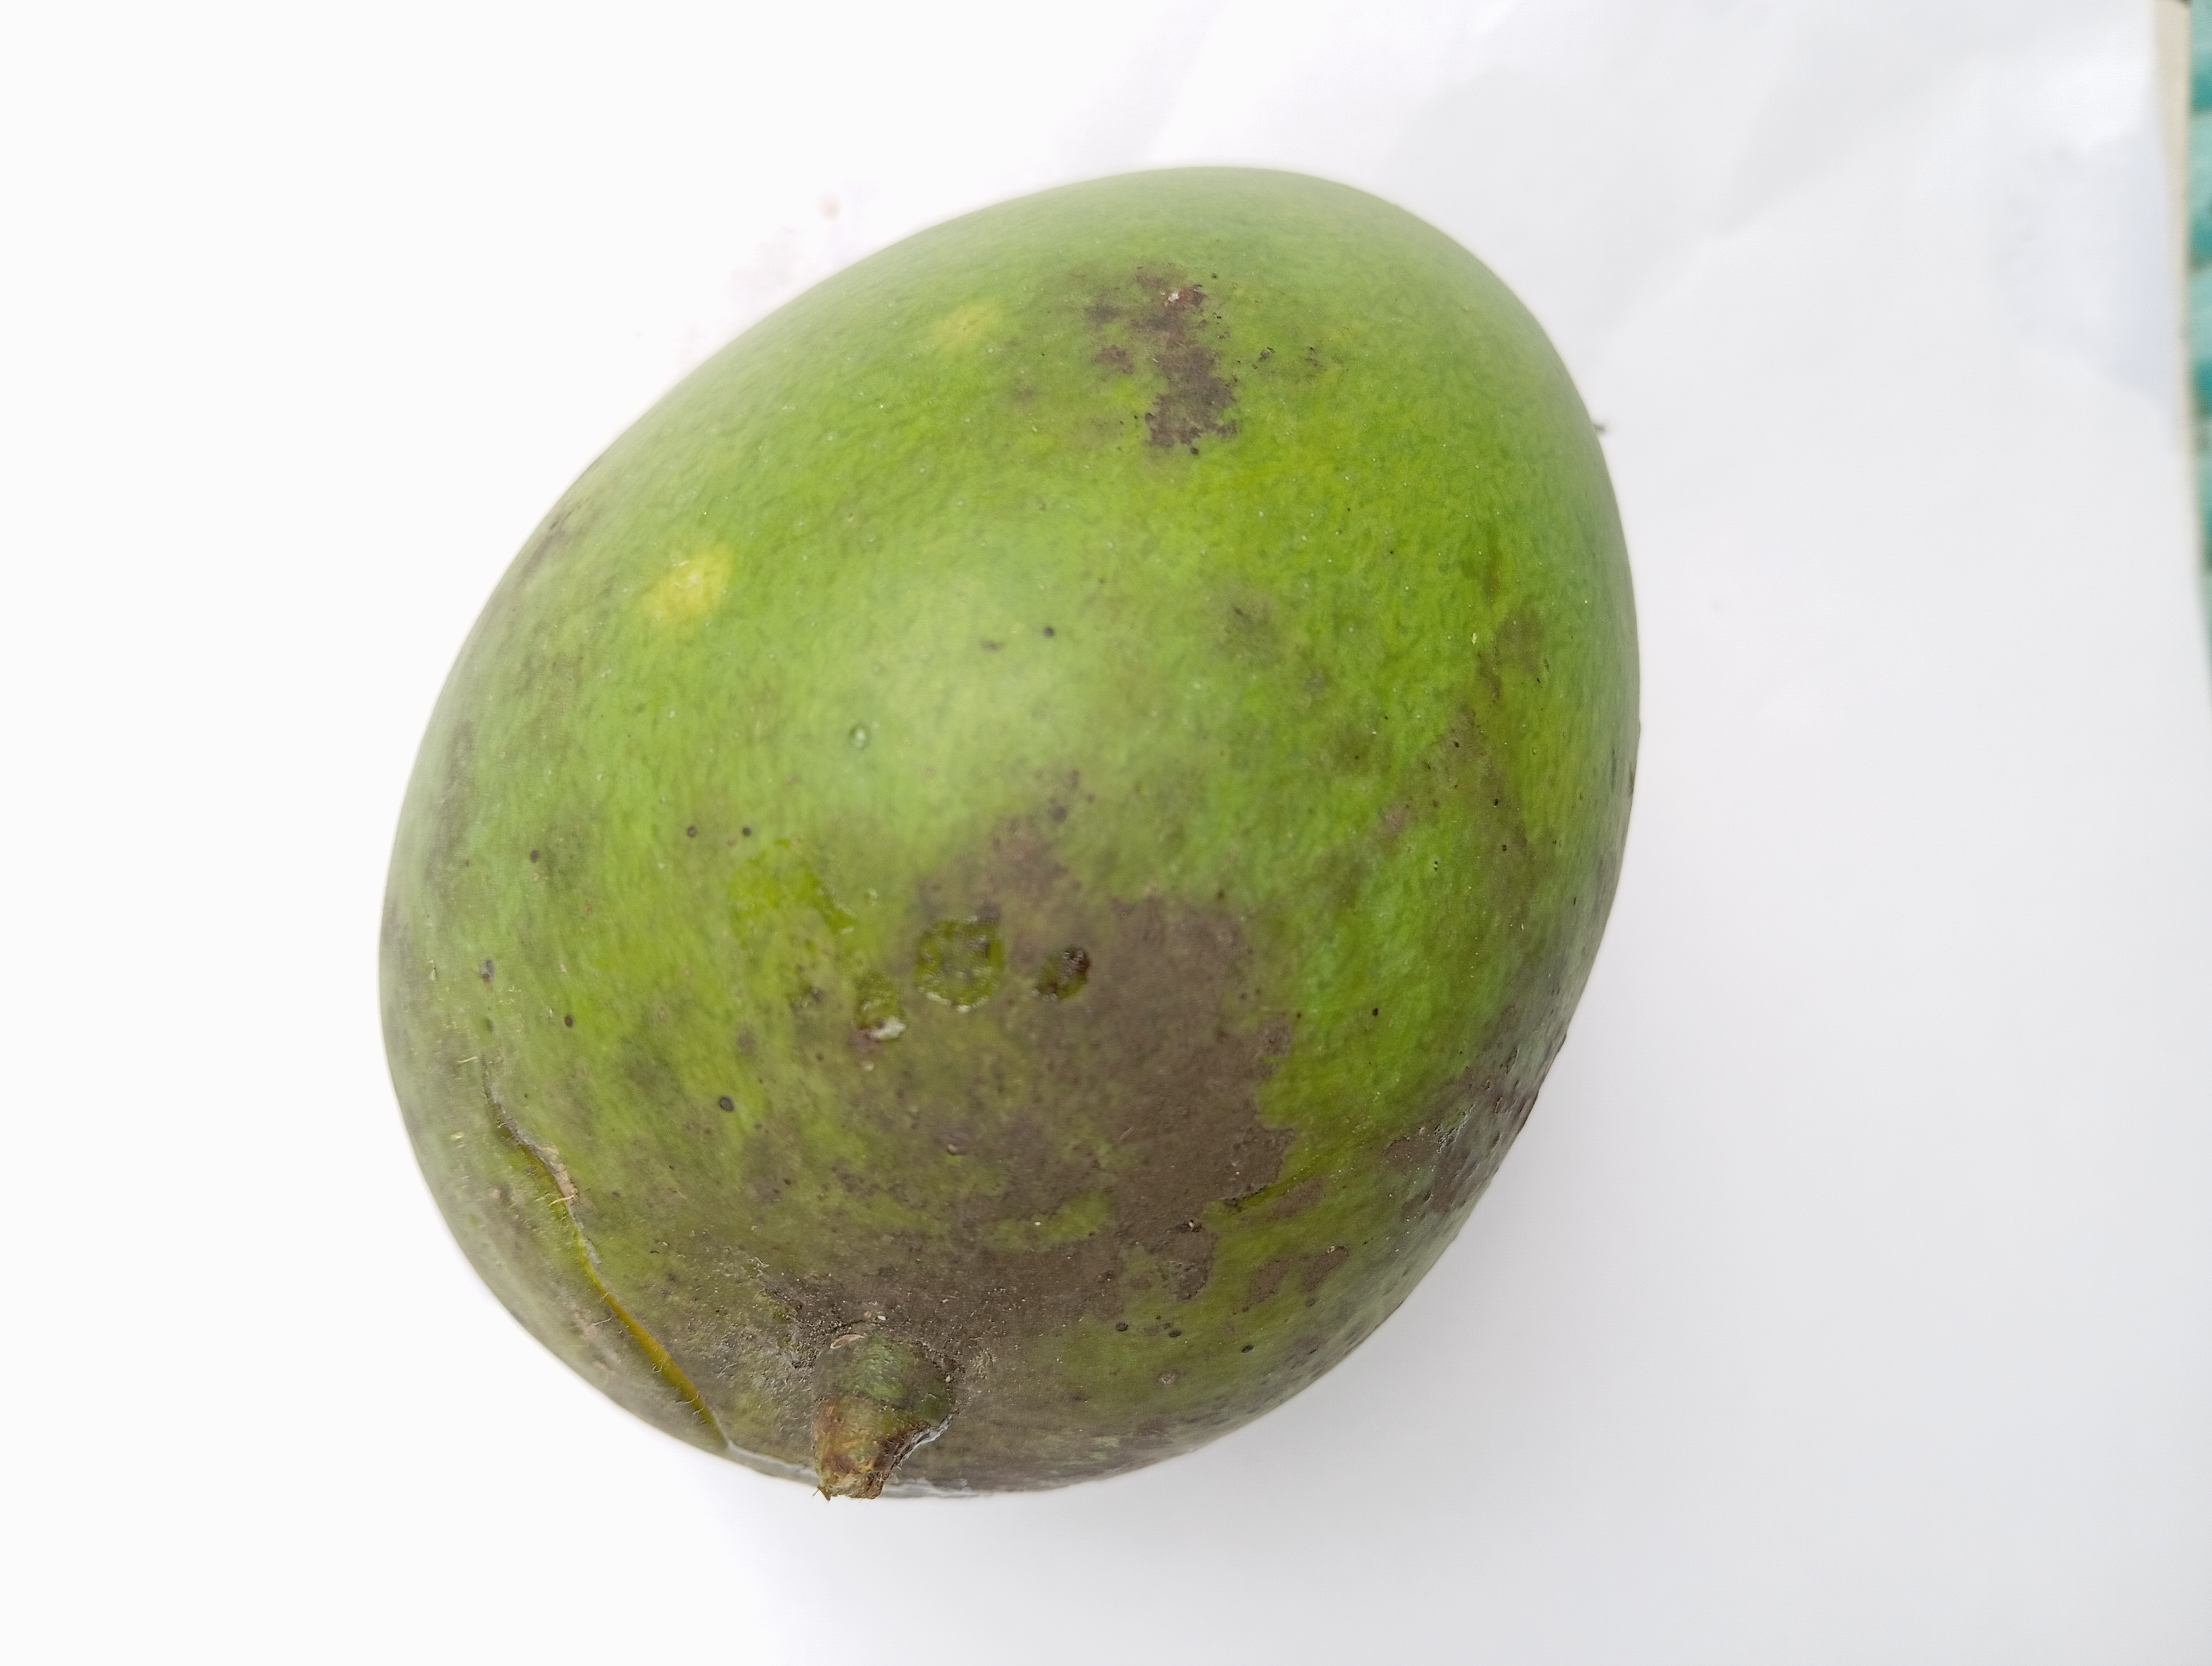
Mango variety: Harivanga